Millfield House

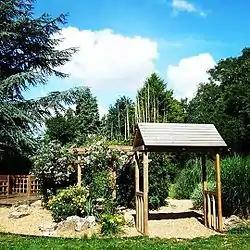
Millfield House Gardens

The arts centre plays host to comedy, musical, drama, dance, children's and music shows throughout the year. Most shows at the theatre are professional shows which the management bring in for a fee, or a split of the ticket sales. When hired, the venue offers the ability to sell tickets through its own box office, subject to a commission.